Complex vertebral malformation

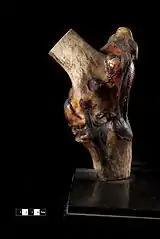
Articulation of the bovine metacarpal.

A CVM affected calf typically has an abnormally short neck and crooked pasterns. Other malformations associated with CVM are malformations or fusing of vertebrae, scoliosis, contraction and crookedness of distal joints, and abnormal shape of head. Hearts of CVM affected calves have been found to have, among other, abnormal placement of main vessels.